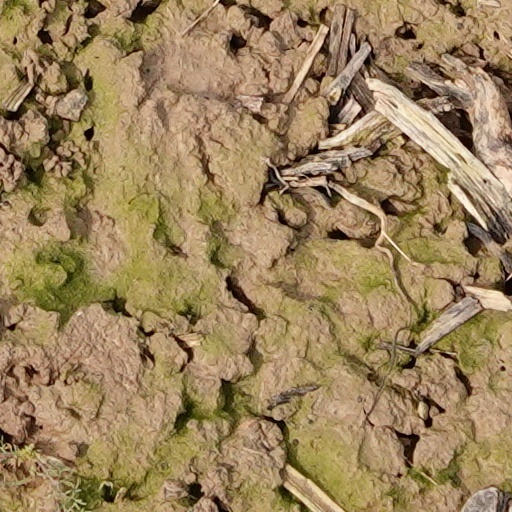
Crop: wheat